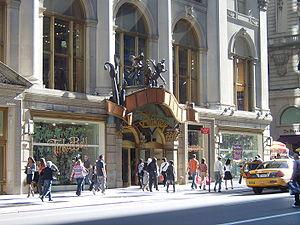
The Walt Disney Company est une entreprise américaine créée en 1923 par Walt Disney, sous le nom Disney Brothers Studios. Elle est en 2012 le premier groupe de divertissement au monde, présent dans l'industrie des médias avec des émissions et séries télévisées, du cinéma avec des courts métrages d'animation, des longs métrages d'animation et des films en prises de vues réelles, dans l'industrie du tourisme et des loisirs ainsi que les produits dérivés de ses nombreuses productions. Elle assure aussi la distribution de productions de tiers.
World of Disney NYC était la seule Disney Store que la Walt Disney Company avait conservé après la vente des Disney Store des États-Unis à The Children's Place en 2002.